Edward King, Viscount Kingsborough

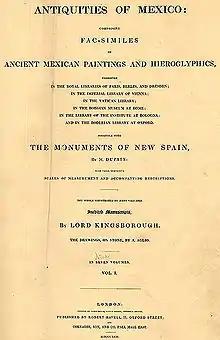
The title page of "Antiquities of Mexico", volume 1

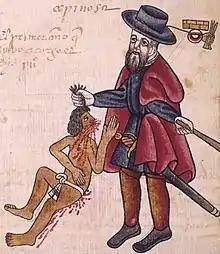
Codex Kingsborough

Edward King, Viscount Kingsborough (16 November 1795 – 27 February 1837) was an Irish antiquarian who sought to prove that the indigenous peoples of the Americas were a Lost Tribe of Israel. His principal contribution was in making available facsimiles of ancient documents and some of the earliest explorers' reports on pre-Columbian ruins and Maya civilisation.